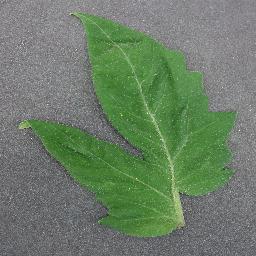
Label: Tomato___healthy